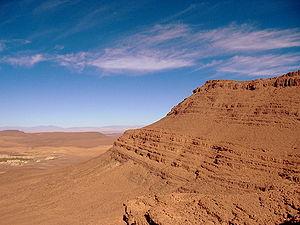
Le Maghreb est une région située en Afrique du Nord, partie occidentale du monde arabe correspondant à l'espace culturel arabo-berbère, comprise entre la mer Méditerranée, la bande sahélienne et l'Égypte.
Le Maroc, ou depuis 1957, en forme longue le royaume du Maroc, autrefois l'Empire chérifien, est un État unitaire régionalisé situé en Afrique du Nord. Son régime politique est une monarchie constitutionnelle. Sa capitale est Rabat et sa plus grande ville Casablanca.
Le parc national d'Iriqui fait partie des parcs nationaux du Maroc et s'étend sur une superficie de 123 000 hectares. C'est un parc saharien créé en 1994 pour les espèces désertiques.